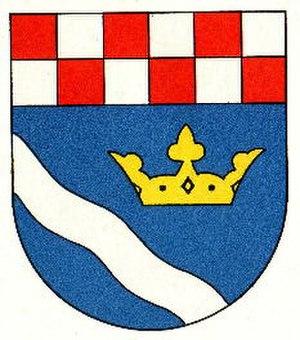
Kronweiler est une municipalité allemande située dans le land de Rhénanie-Palatinat et l'arrondissement de Birkenfeld.